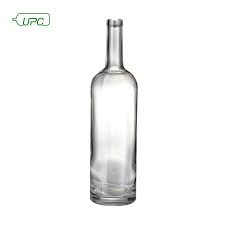
Label: glass